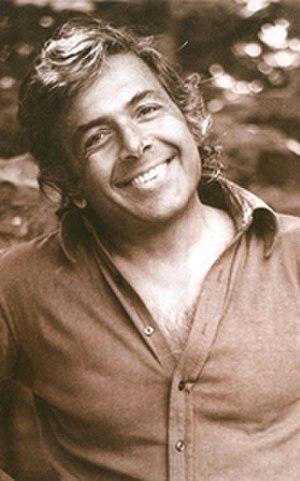
Ebrahim Golestan, aussi transcrit Ibrahim Golestan, est né en 1922 à Chiraz, en Iran. Réalisateur et écrivain iranien, sa carrière s'étale sur un demi-siècle. Il réside dans le Sussex au Royaume-Uni depuis 1975. Il est le père du photo-journaliste iranien Kaveh Golestan et de Lili Golestan, traductrice, propriétaire et directrice artistique de la Galerie Golestan à Esfahan en Iran. Son petit-fils Mani Haghighi est également réalisateur.